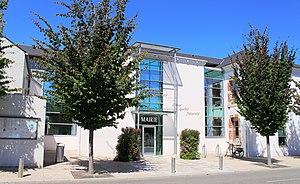
Mairie d'Aureilhan (Hautes-Pyrénées)
Dans les Hautes-Pyrénées, les élections municipales françaises de 2020 se déroulent les 15 mars et 28 juin 2020, comme partout en France, six ans après les élections précédentes.
Aureilhan est une commune française située dans le département des Hautes-Pyrénées, en région Occitanie.